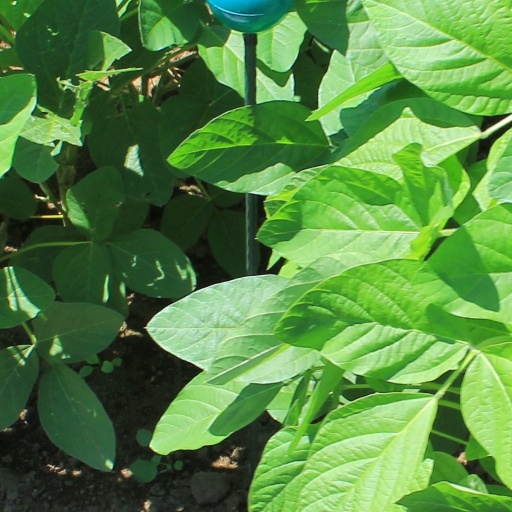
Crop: soybean